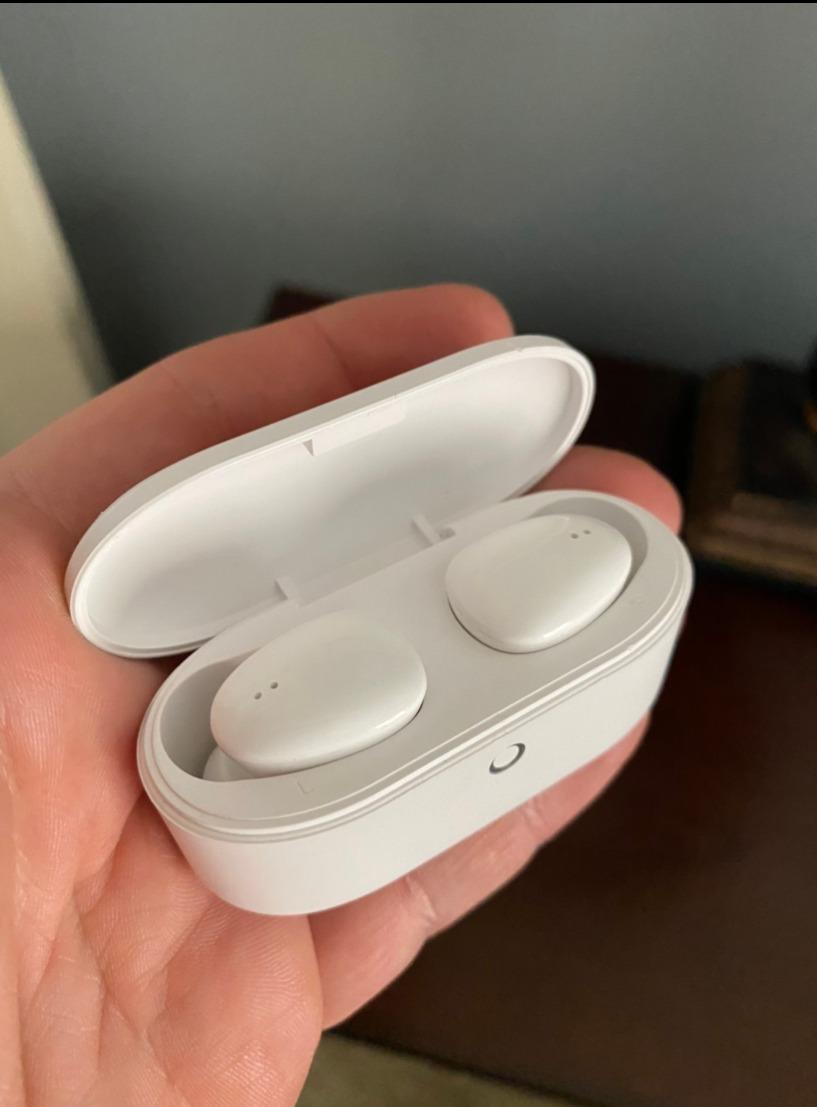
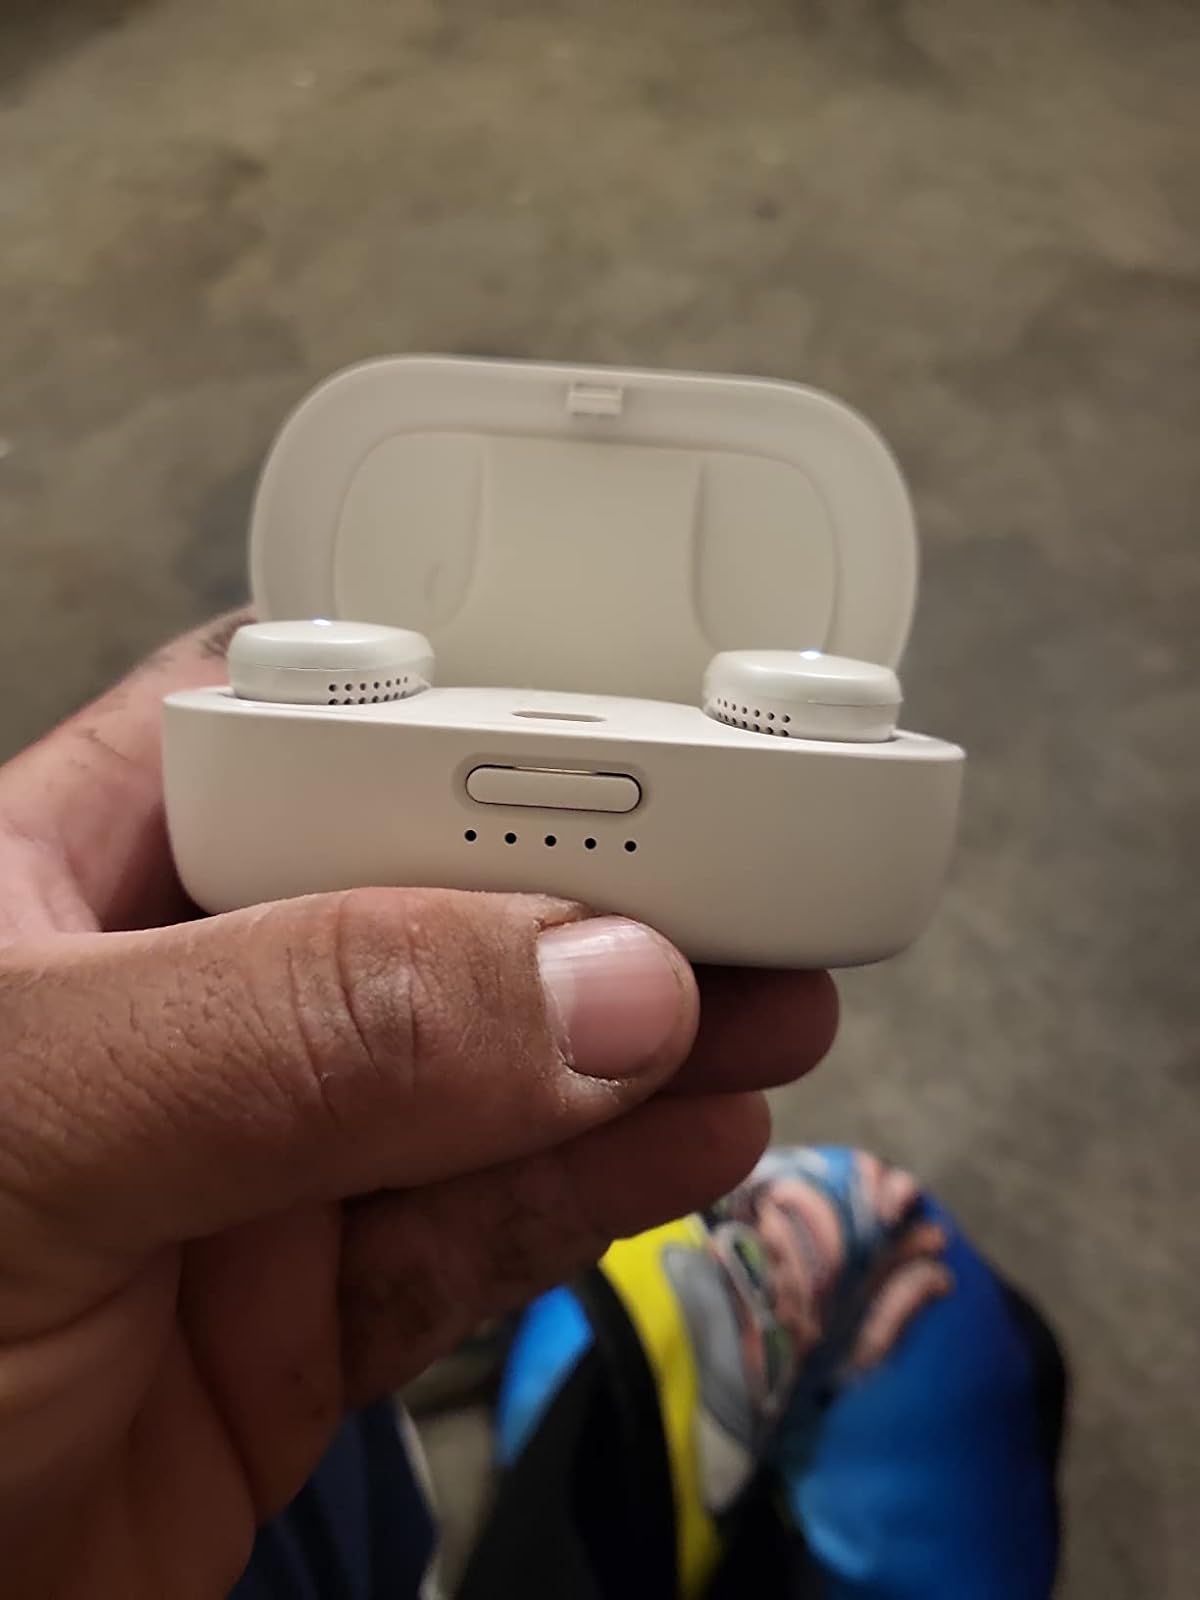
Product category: earbuds
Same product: no